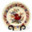
Label: plate